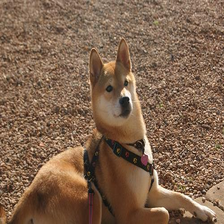
Species: dog
Breed: shiba inu